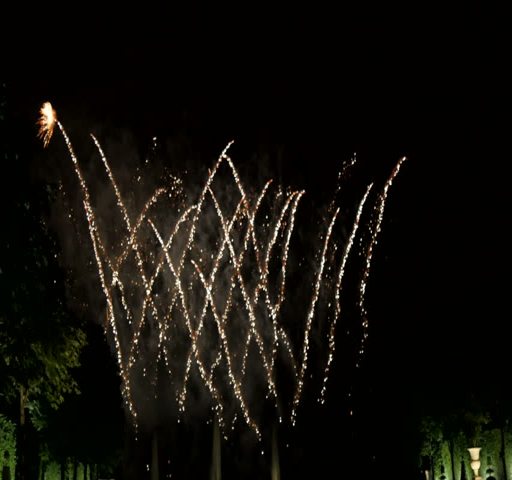
fireworks flying into the sky at night .